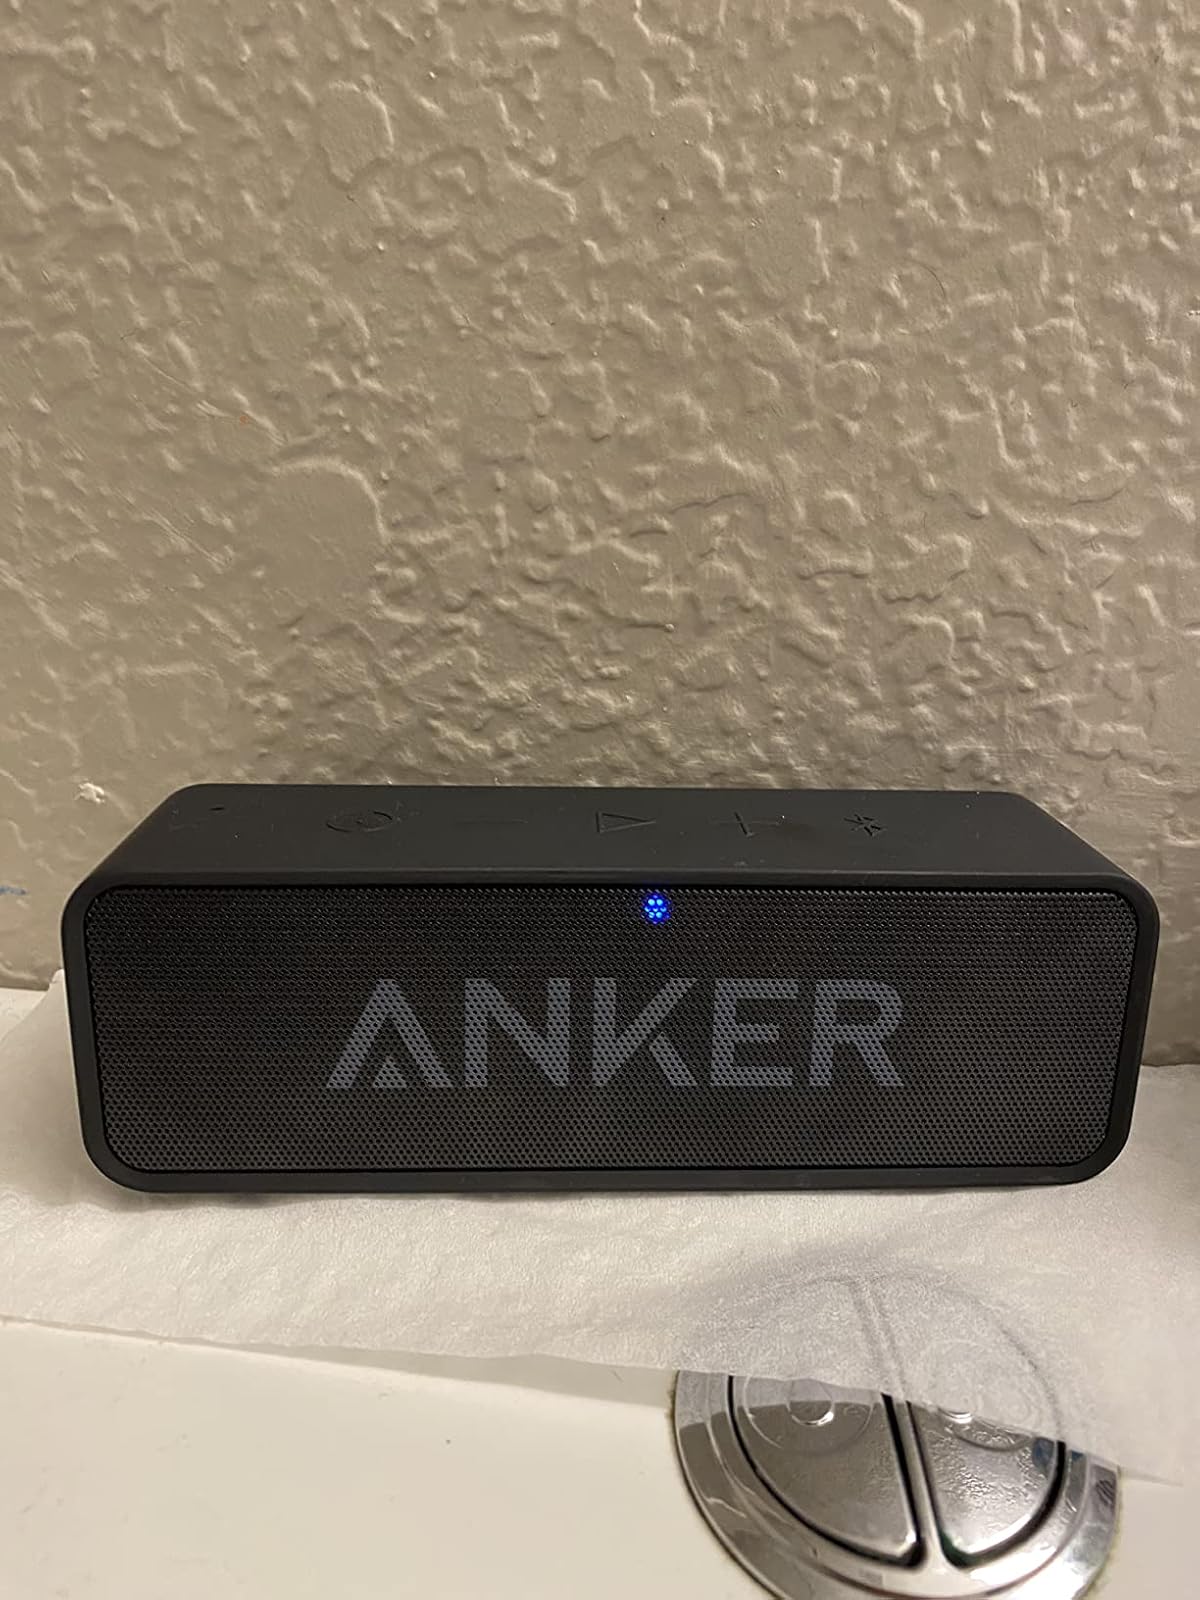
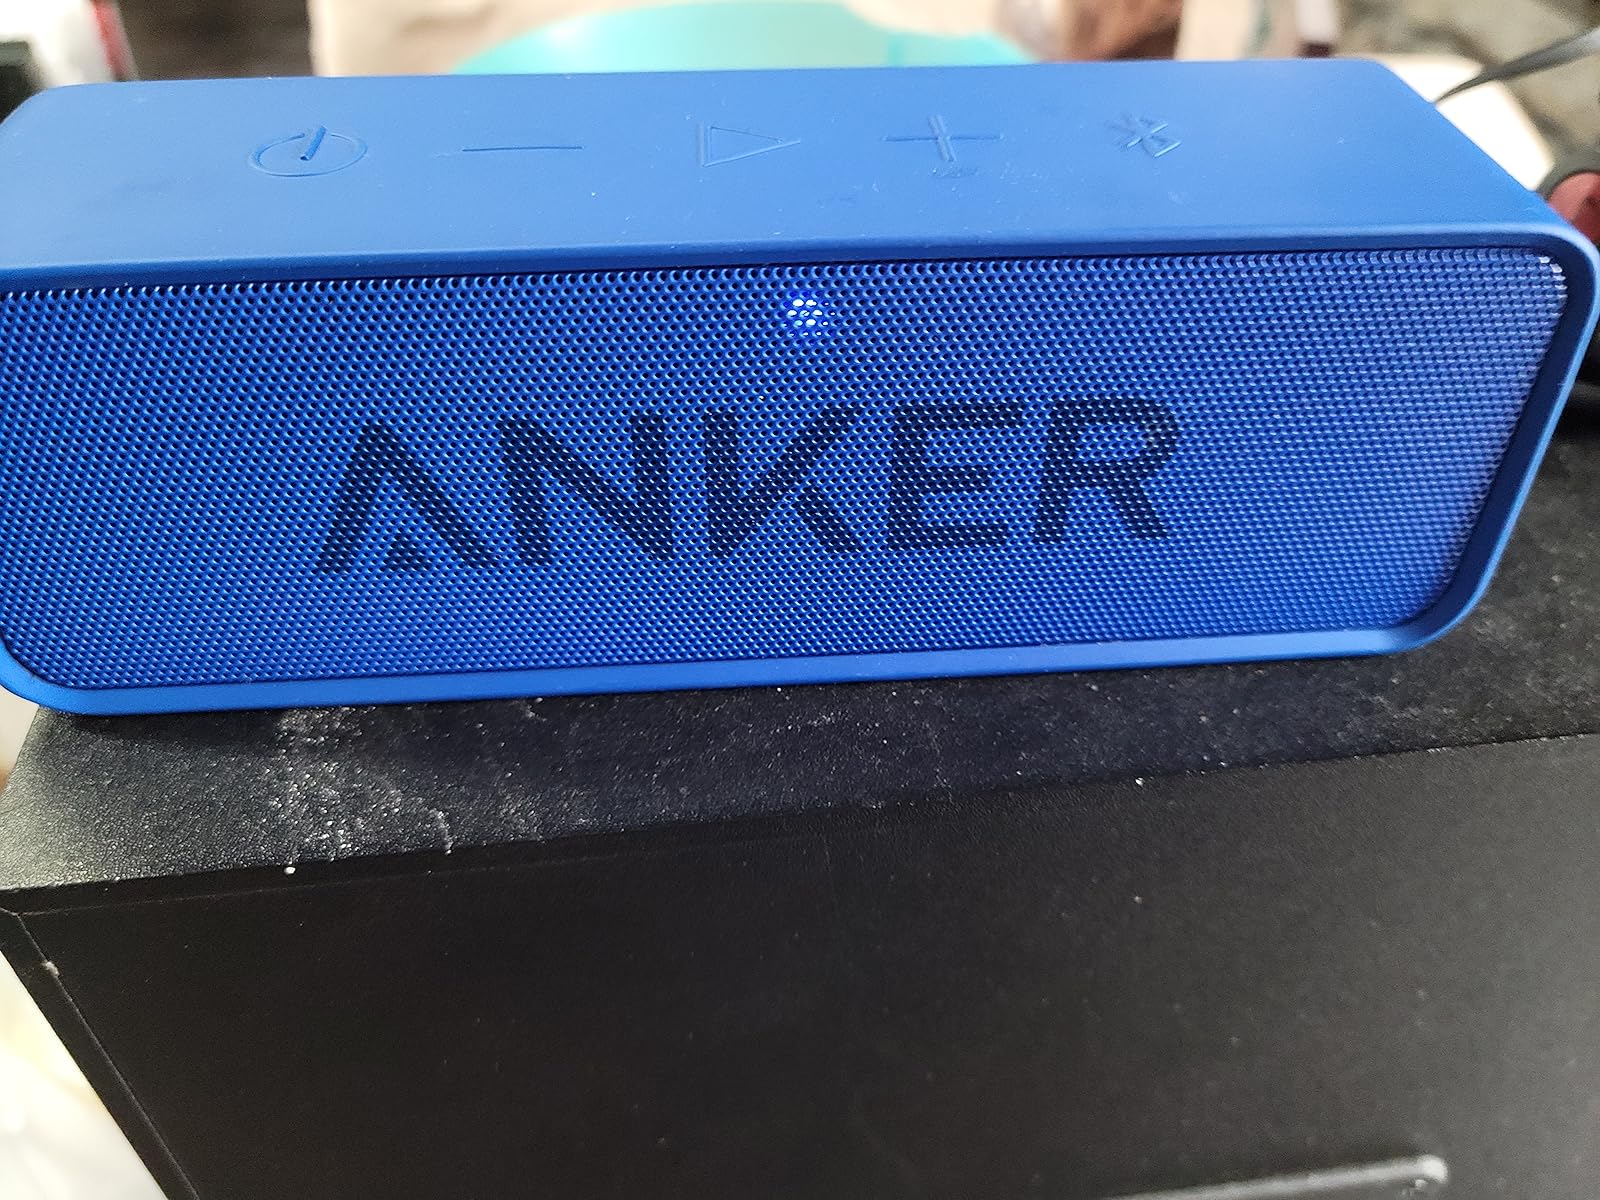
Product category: speaker
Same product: no